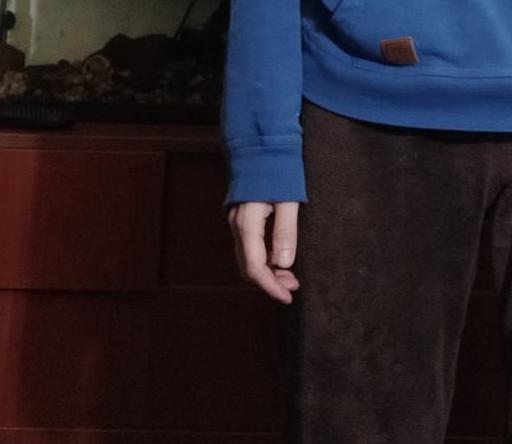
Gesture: no_gesture